Venture capital

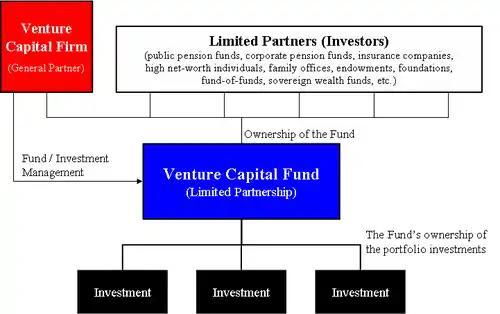
Diagram of the structure of a generic venture capital fund

Venture capital firms are typically structured as partnerships, the general partners of which serve as the managers of the firm and will serve as investment advisors to the venture capital funds raised. Venture capital firms in the United States may also be structured as limited liability companies, in which case the firm's managers are known as managing members. Investors in venture capital funds are known as limited partners. This constituency comprises both high-net-worth individuals and institutions with large amounts of available capital, such as state and private pension funds, university financial endowments, foundations, insurance companies, and pooled investment vehicles, called funds of funds.